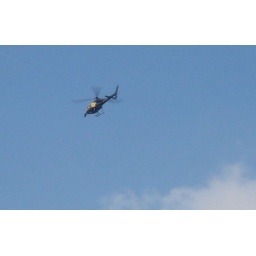
Indie 99 flew low over my house then hovered in the field over the road.